Scottrade

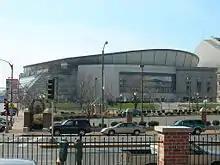
Exterior of the Scottrade Center, now called the Enterprise Center

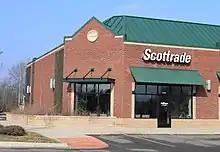
A now-shuttered Scottrade office in Canton Charter Township, Michigan

Scottrade was an American stockbroker and electronic trading platform that operated via mobile, on the web, and at branches. In September 2017, the stock brokerage division of the company was acquired by TD Ameritrade (later merged into Charles Schwab Corporation) and absorbed by that company; the banking division, Scottrade Bank, was acquired by Toronto-Dominion Bank and folded into TD Bank, N.A.